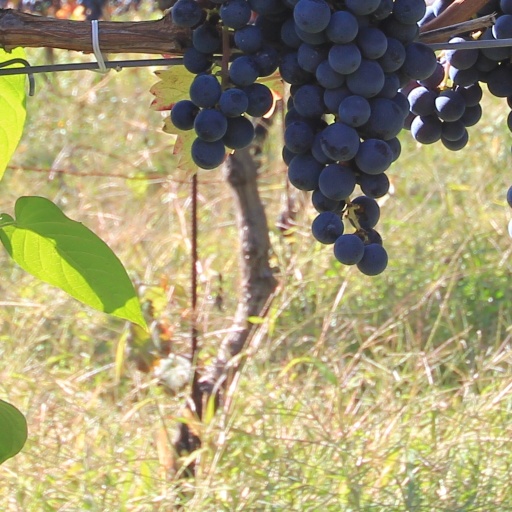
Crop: grape